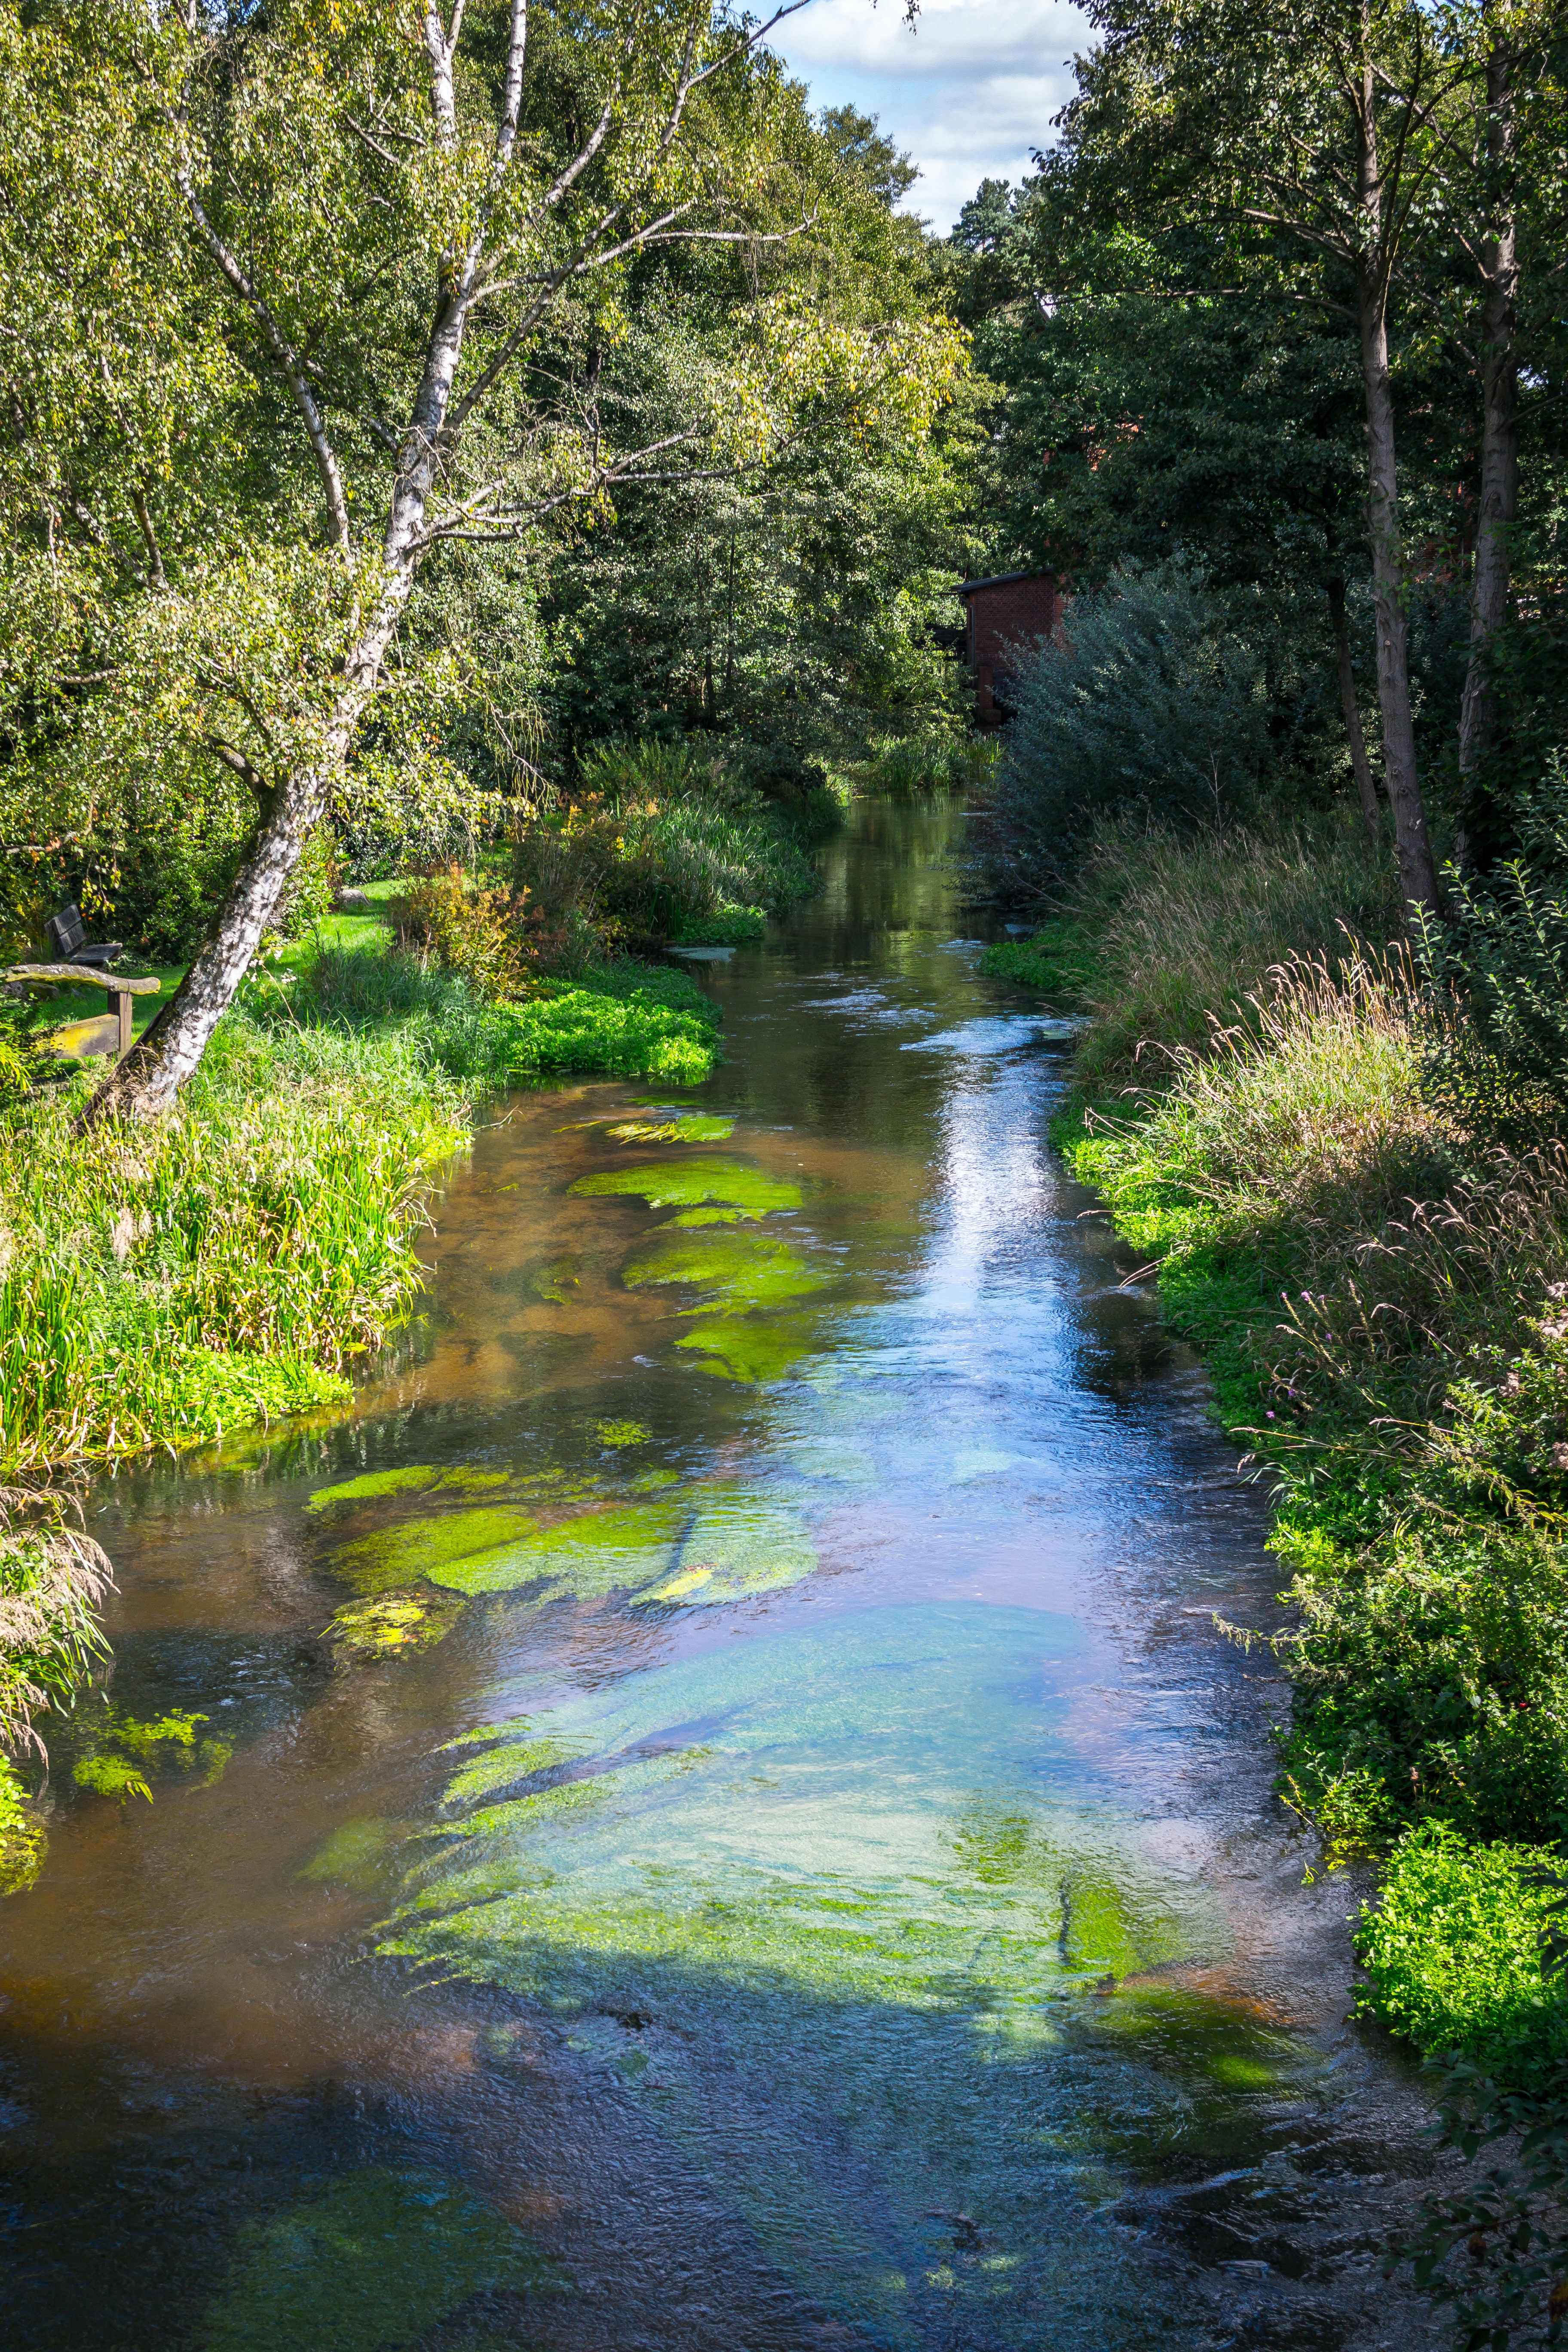
tree, water, nature, forest, creek, leaf, flower, river, moss, pond, stream, flow, reflection, autumn, park, botany, garden, waterway, body of water, woodland, bach, waters, water feature, watercourse, rtze